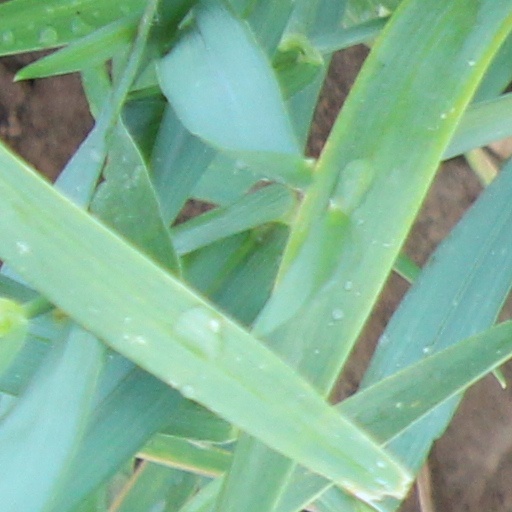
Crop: wheat